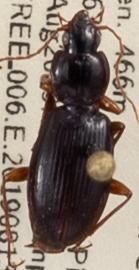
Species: Synuchus impunctatus
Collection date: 2019-08-13
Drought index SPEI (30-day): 0.71
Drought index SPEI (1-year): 2.09
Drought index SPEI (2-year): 1.28